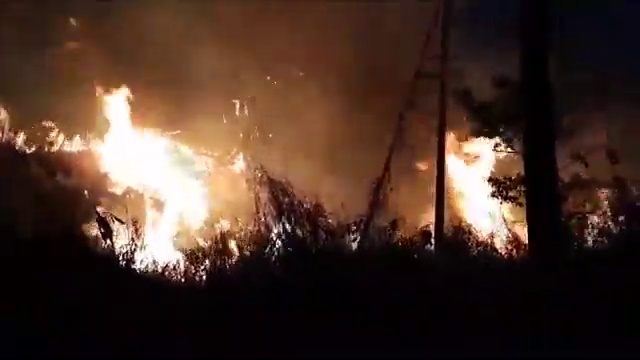
Fire: yes
Smoke: yes